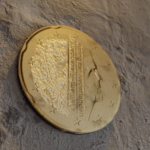
Coin value: 20cents
Country: nl
Edition: 20cen